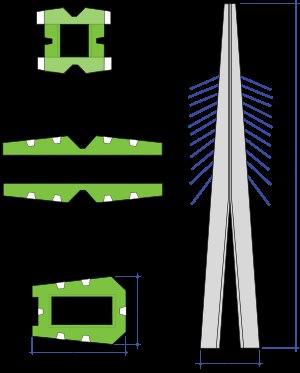
Le viaduc de Millau est un pont à haubans franchissant la vallée du Tarn, dans le département de l'Aveyron, en France. Portant l’autoroute A75, il assure la jonction entre le causse Rouge et le causse du Larzac en franchissant une brèche de 2 460 mètres de longueur et de 343 mètres de profondeur au point le plus haut, dans un panorama de grande qualité et avec des vents susceptibles de souffler à plus de 200 km/h.